Railways on the West Coast of Tasmania

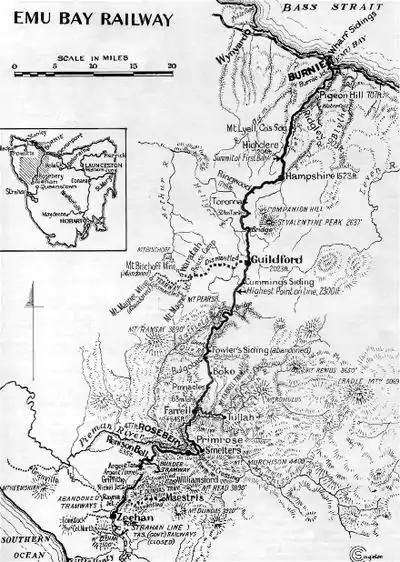
Emu Bay railway connected with most lines on the West Coast directly or indirectly

The following list is of most of the significant named lines but it is not a complete list. There have also been haulage lines, and other tramlines within small areas that existed in mining leases and forest areas.